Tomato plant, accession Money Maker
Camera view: bottom (45 deg); turntable rotation: 270 degrees
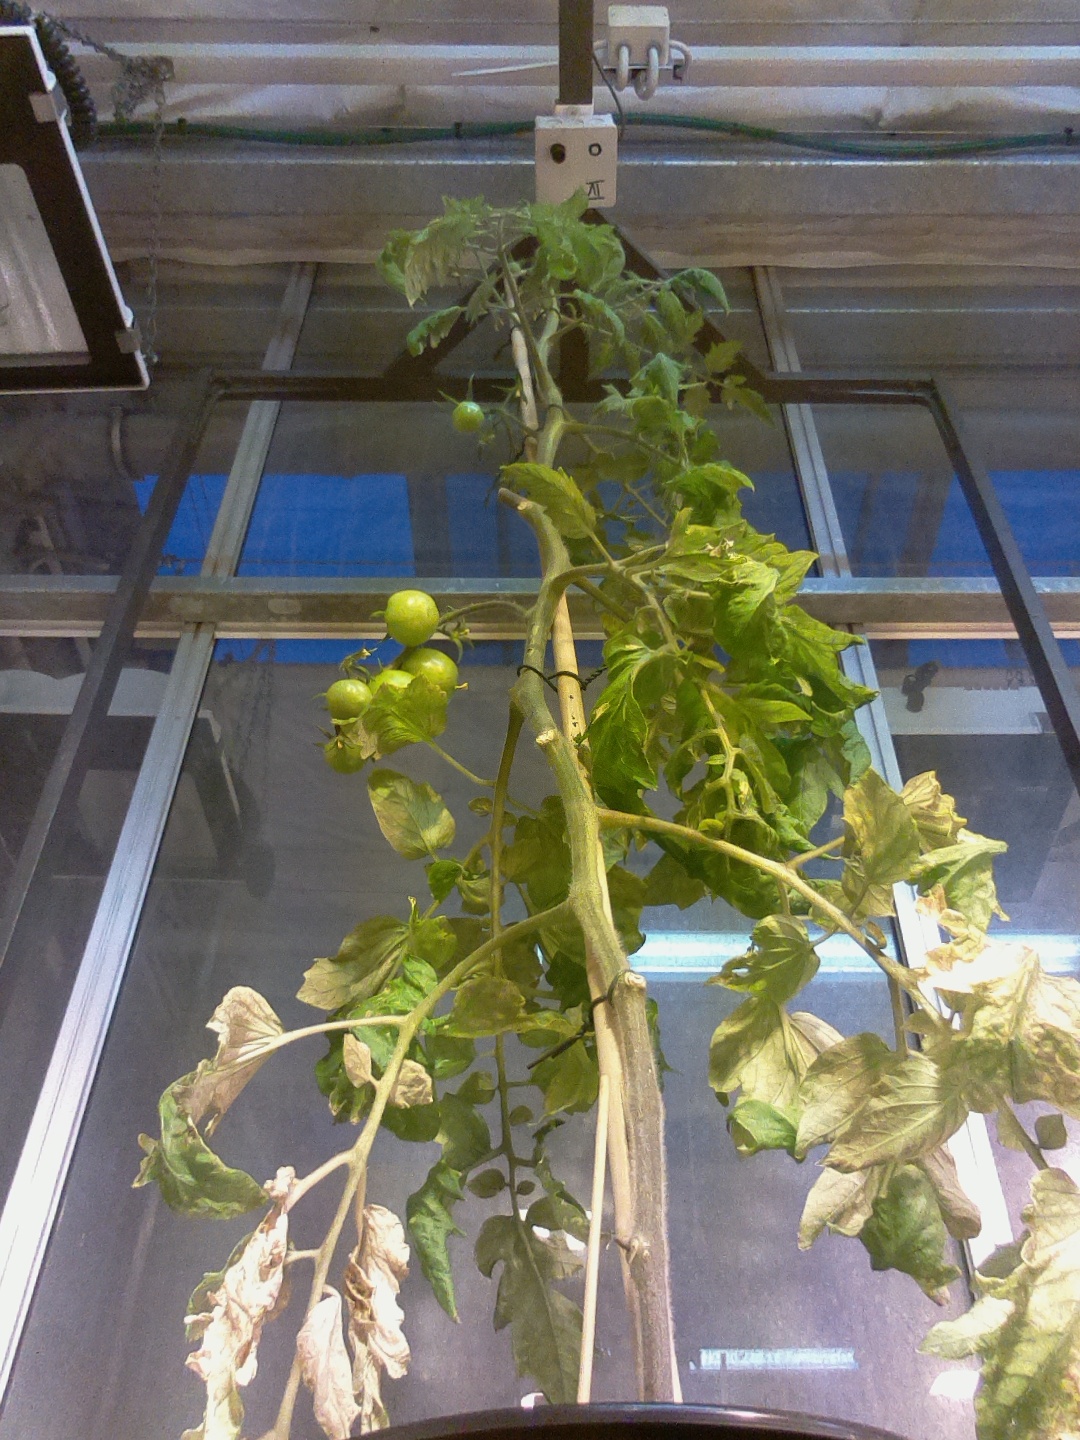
BBCH growth stage 77: 70%-80% of final fruit size